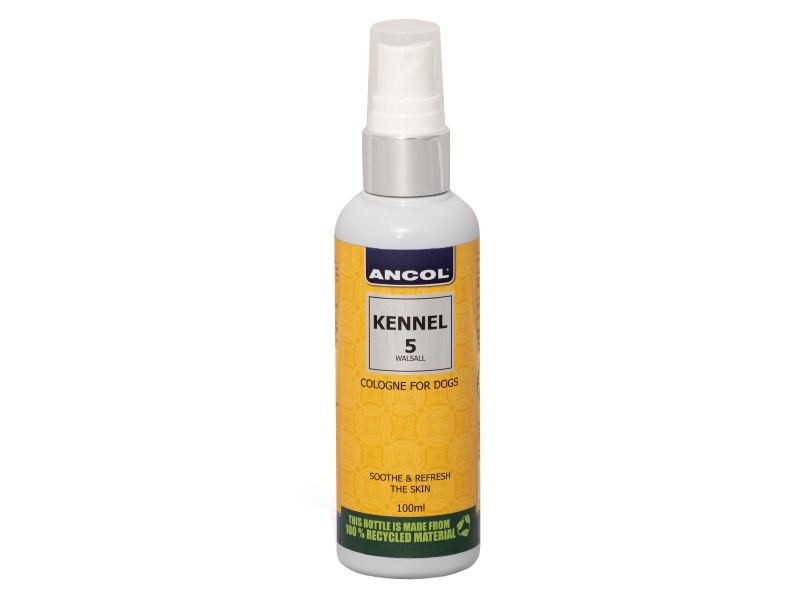
Kennel No 5 Dog Cologne 100ml
An all over body fragrance for your dog. Contains extract of Chamomile Oil to soothe and refresh the skin.
Brand: Ancol
Category: Animals & Pet Supplies > Pet Supplies > Pet Grooming Supplies > Pet Fragrances & Deodorizing Sprays > Colognes